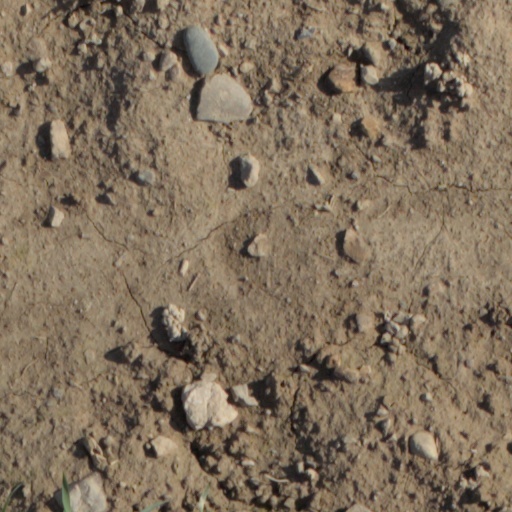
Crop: wheat